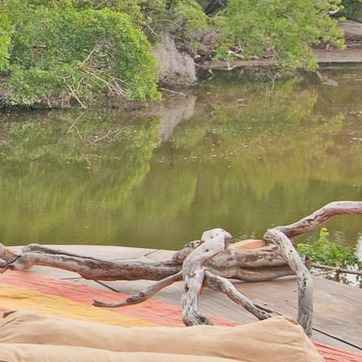
Material: water